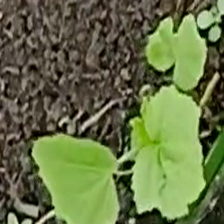
Weed species: Little_Mallow(Malva parviflora)